Samoan Americans

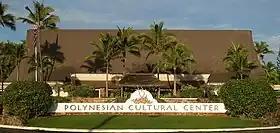
Entrance to the Polynesian Cultural Center, in Laie, Hawaii, home to one of the highest proportions of Samoan American residents.

Migration from Samoan Islands to the United States began in the 19th century. A small group of Samoans were part of the first Mormon Polynesian colony in the US, which was founded in Utah in 1889 and consisted of Samoans, Hawaiian natives, Tahitians, and Maori people.